Gérard Miquel

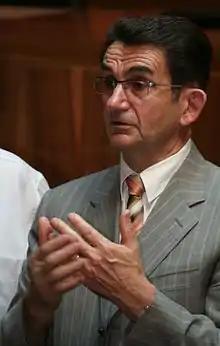
Gérard Miquel

Gérard Miquel (born 17 June 1946) was a member of the Senate of France, representing the Lot department from